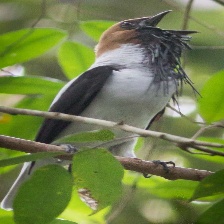
Species: BEARDED BELLBIRD
Scientific name: PROCNIAS AVERANO